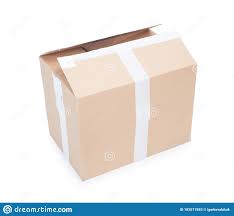
Label: cardboard